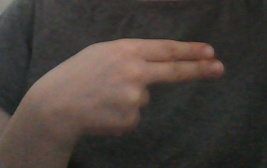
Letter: ain